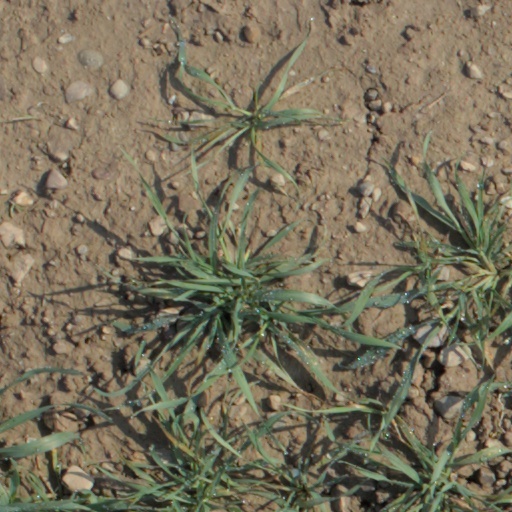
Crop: wheat